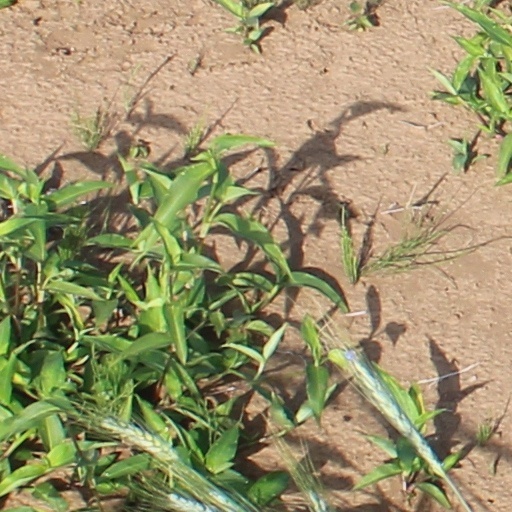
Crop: wheat